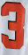
Number: 3